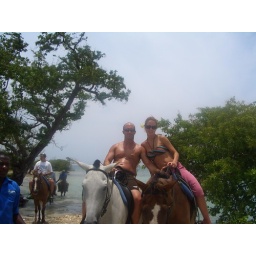
Right before we went swimming in the ocean with the horses